Vsetín

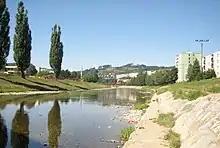
Vsetínská Bečva flowing through Vsetín

Vsetín is located about northeast of Zlín and west of Žilina in Slovakia. It lies in a hilly landscape of the Hostýn-Vsetín Mountains. The highest point of the municipal territory is the Cáb mountain with an elevation of , which is located on the eastern border of the territory.